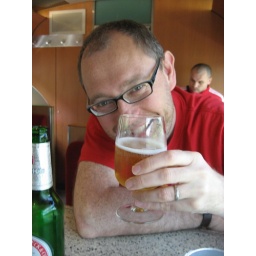
means a bottle of becks in a branded deutsche bahn glass